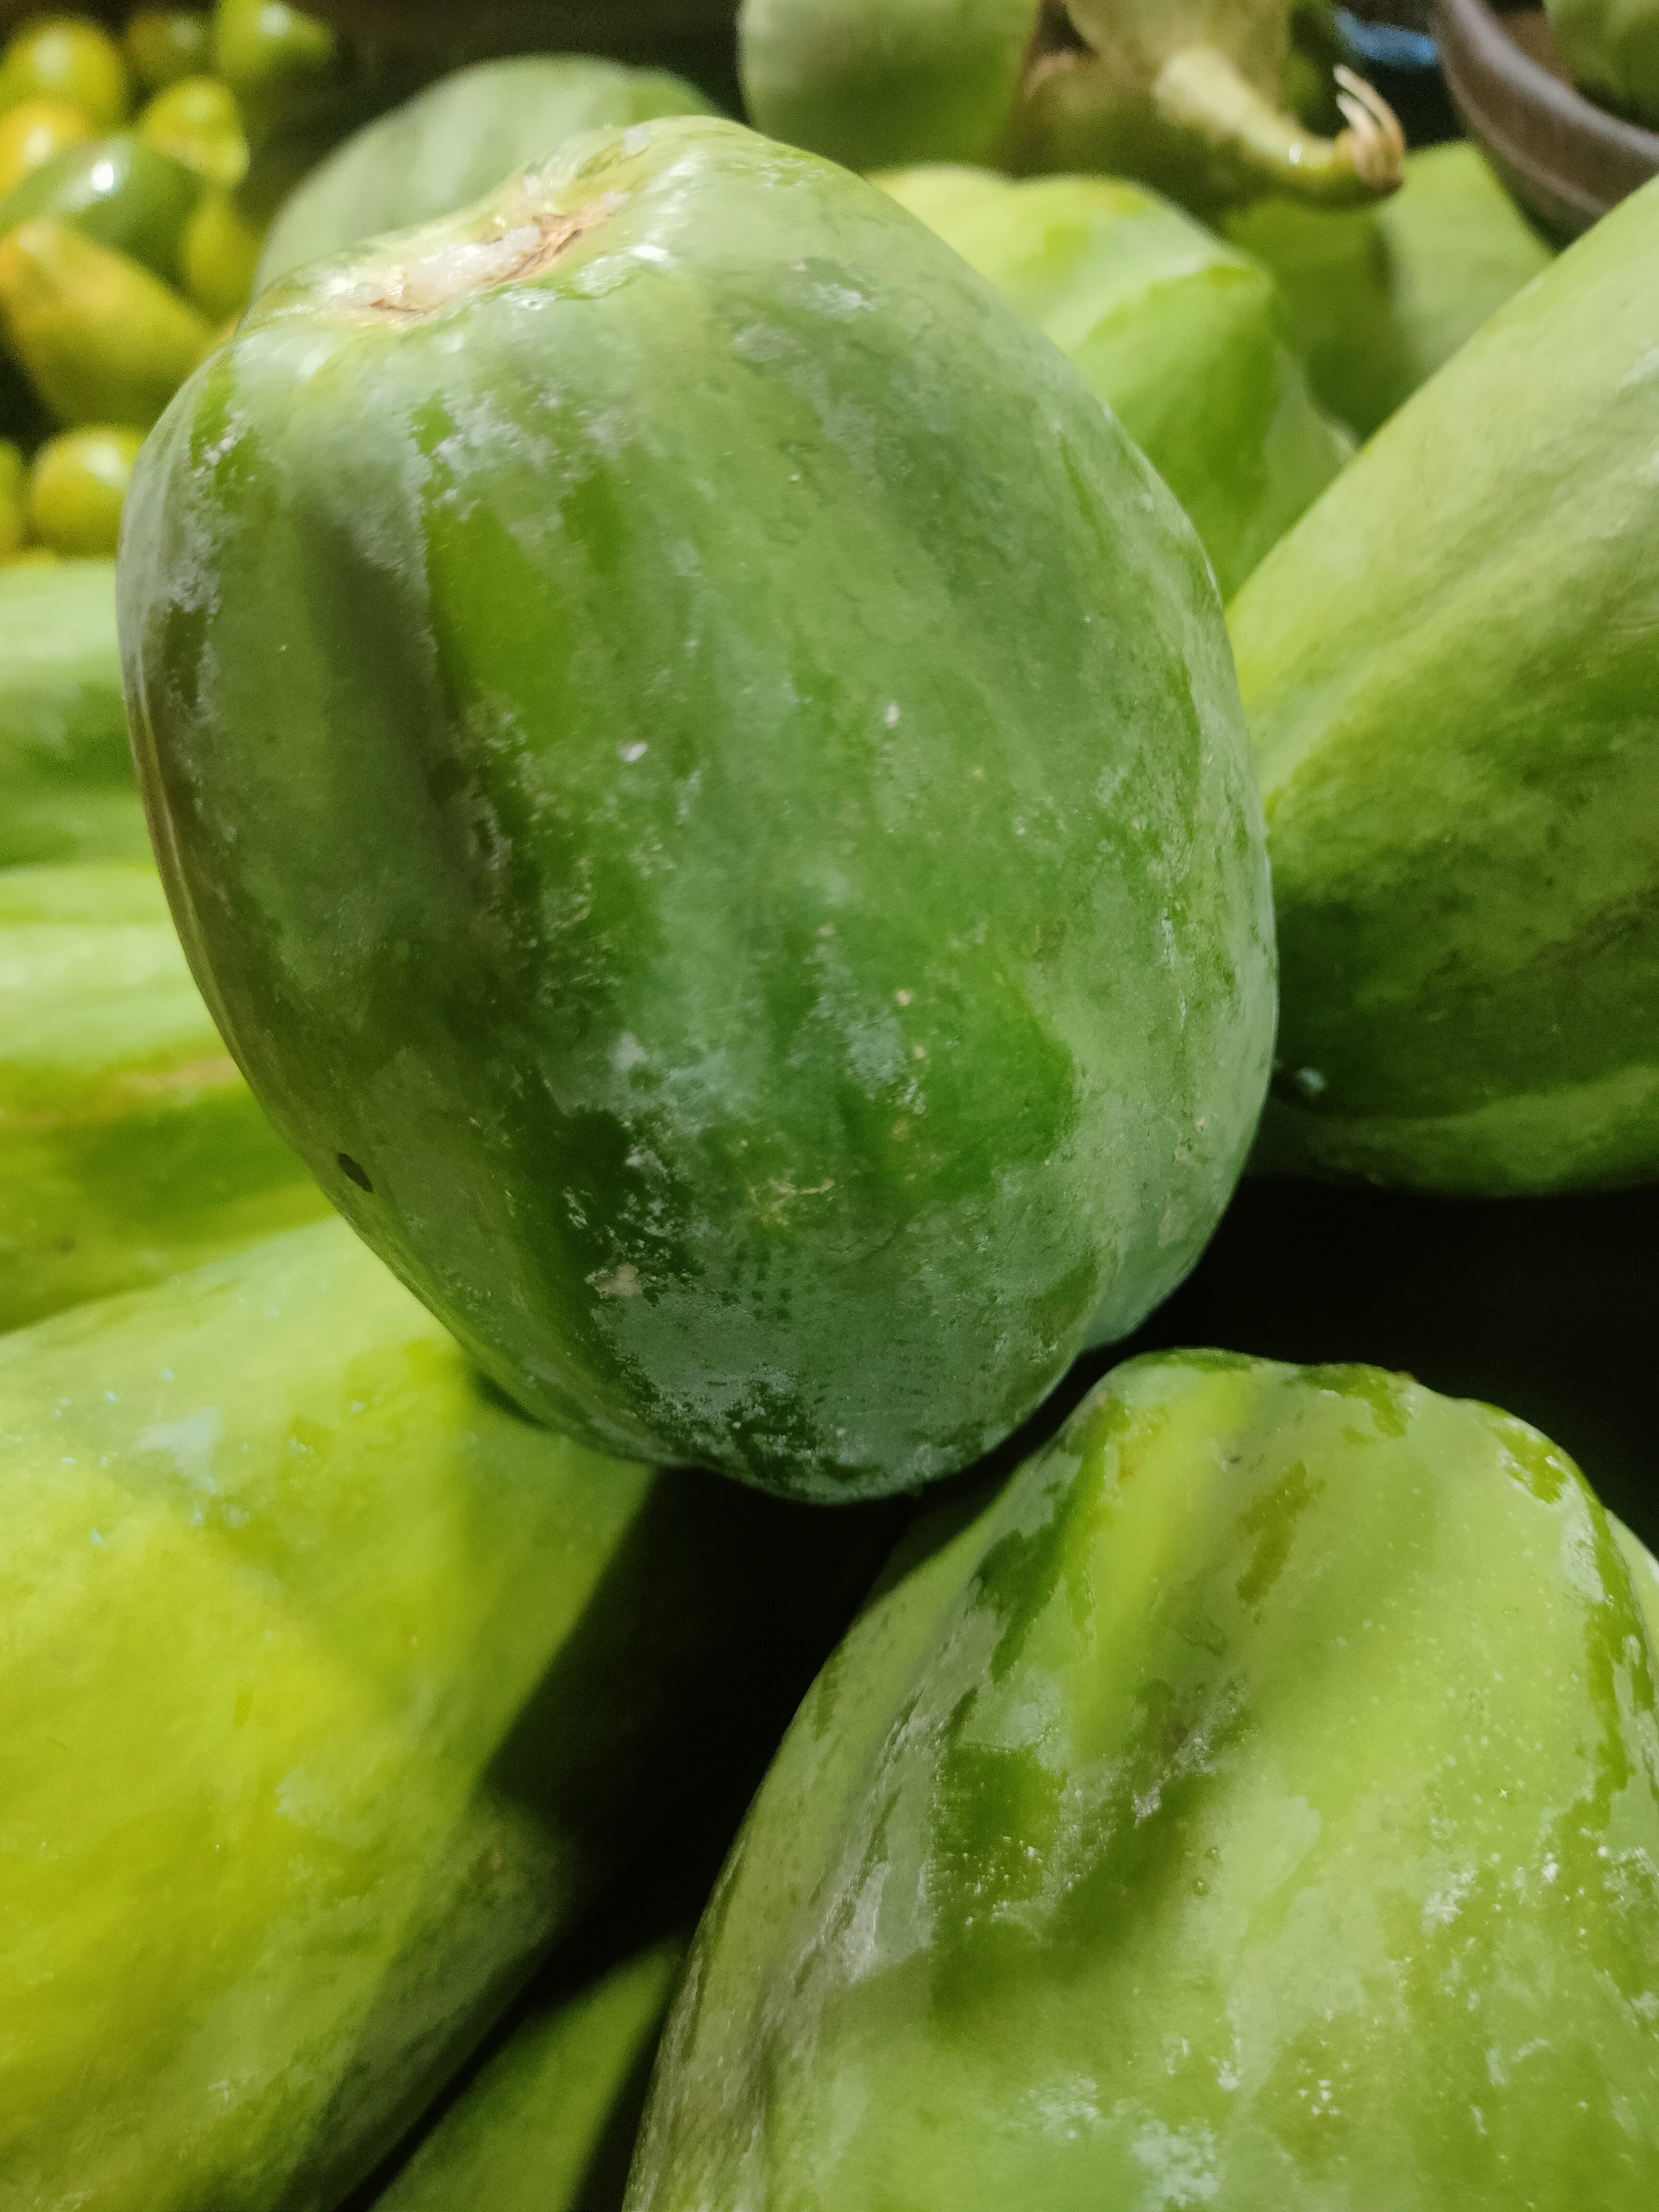
Label: Carica Papaya